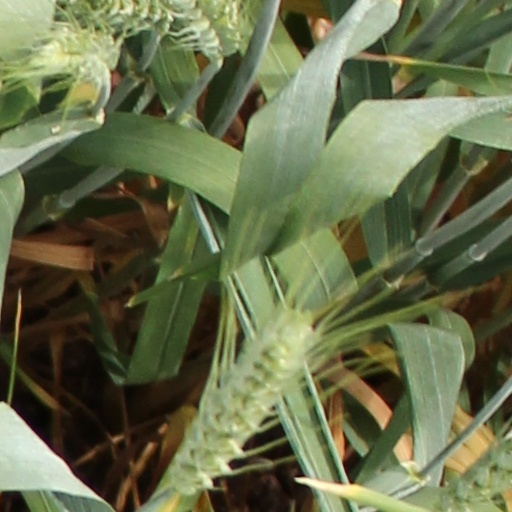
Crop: wheat